Trần Văn Bảy

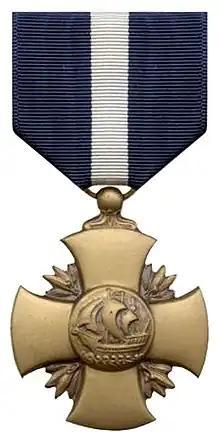
Navy Cross

Trần Văn Bảy was a Private First Class of the Army of the Republic of Vietnam who was awarded the Navy Cross for actions on February 19, 1967, during the Vietnam War. Bảy was one of only two South Vietnamese, and the only South Vietnamese soldier, to receive the Navy Cross during the Vietnam War (the other being Nguyễn Văn Kiệt).